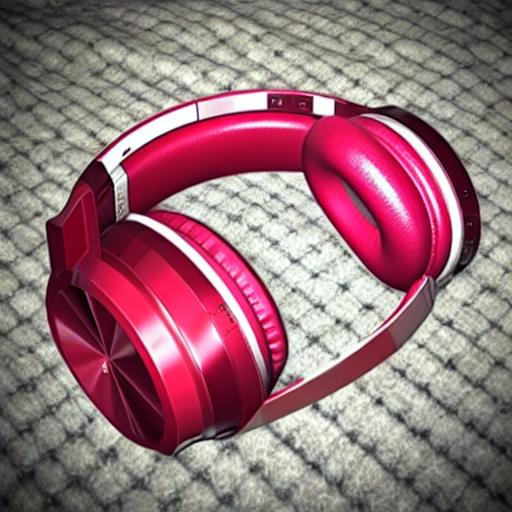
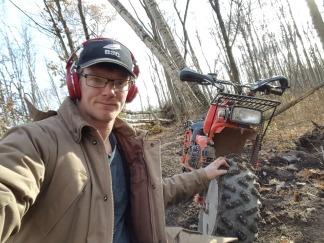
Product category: headphones
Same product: no